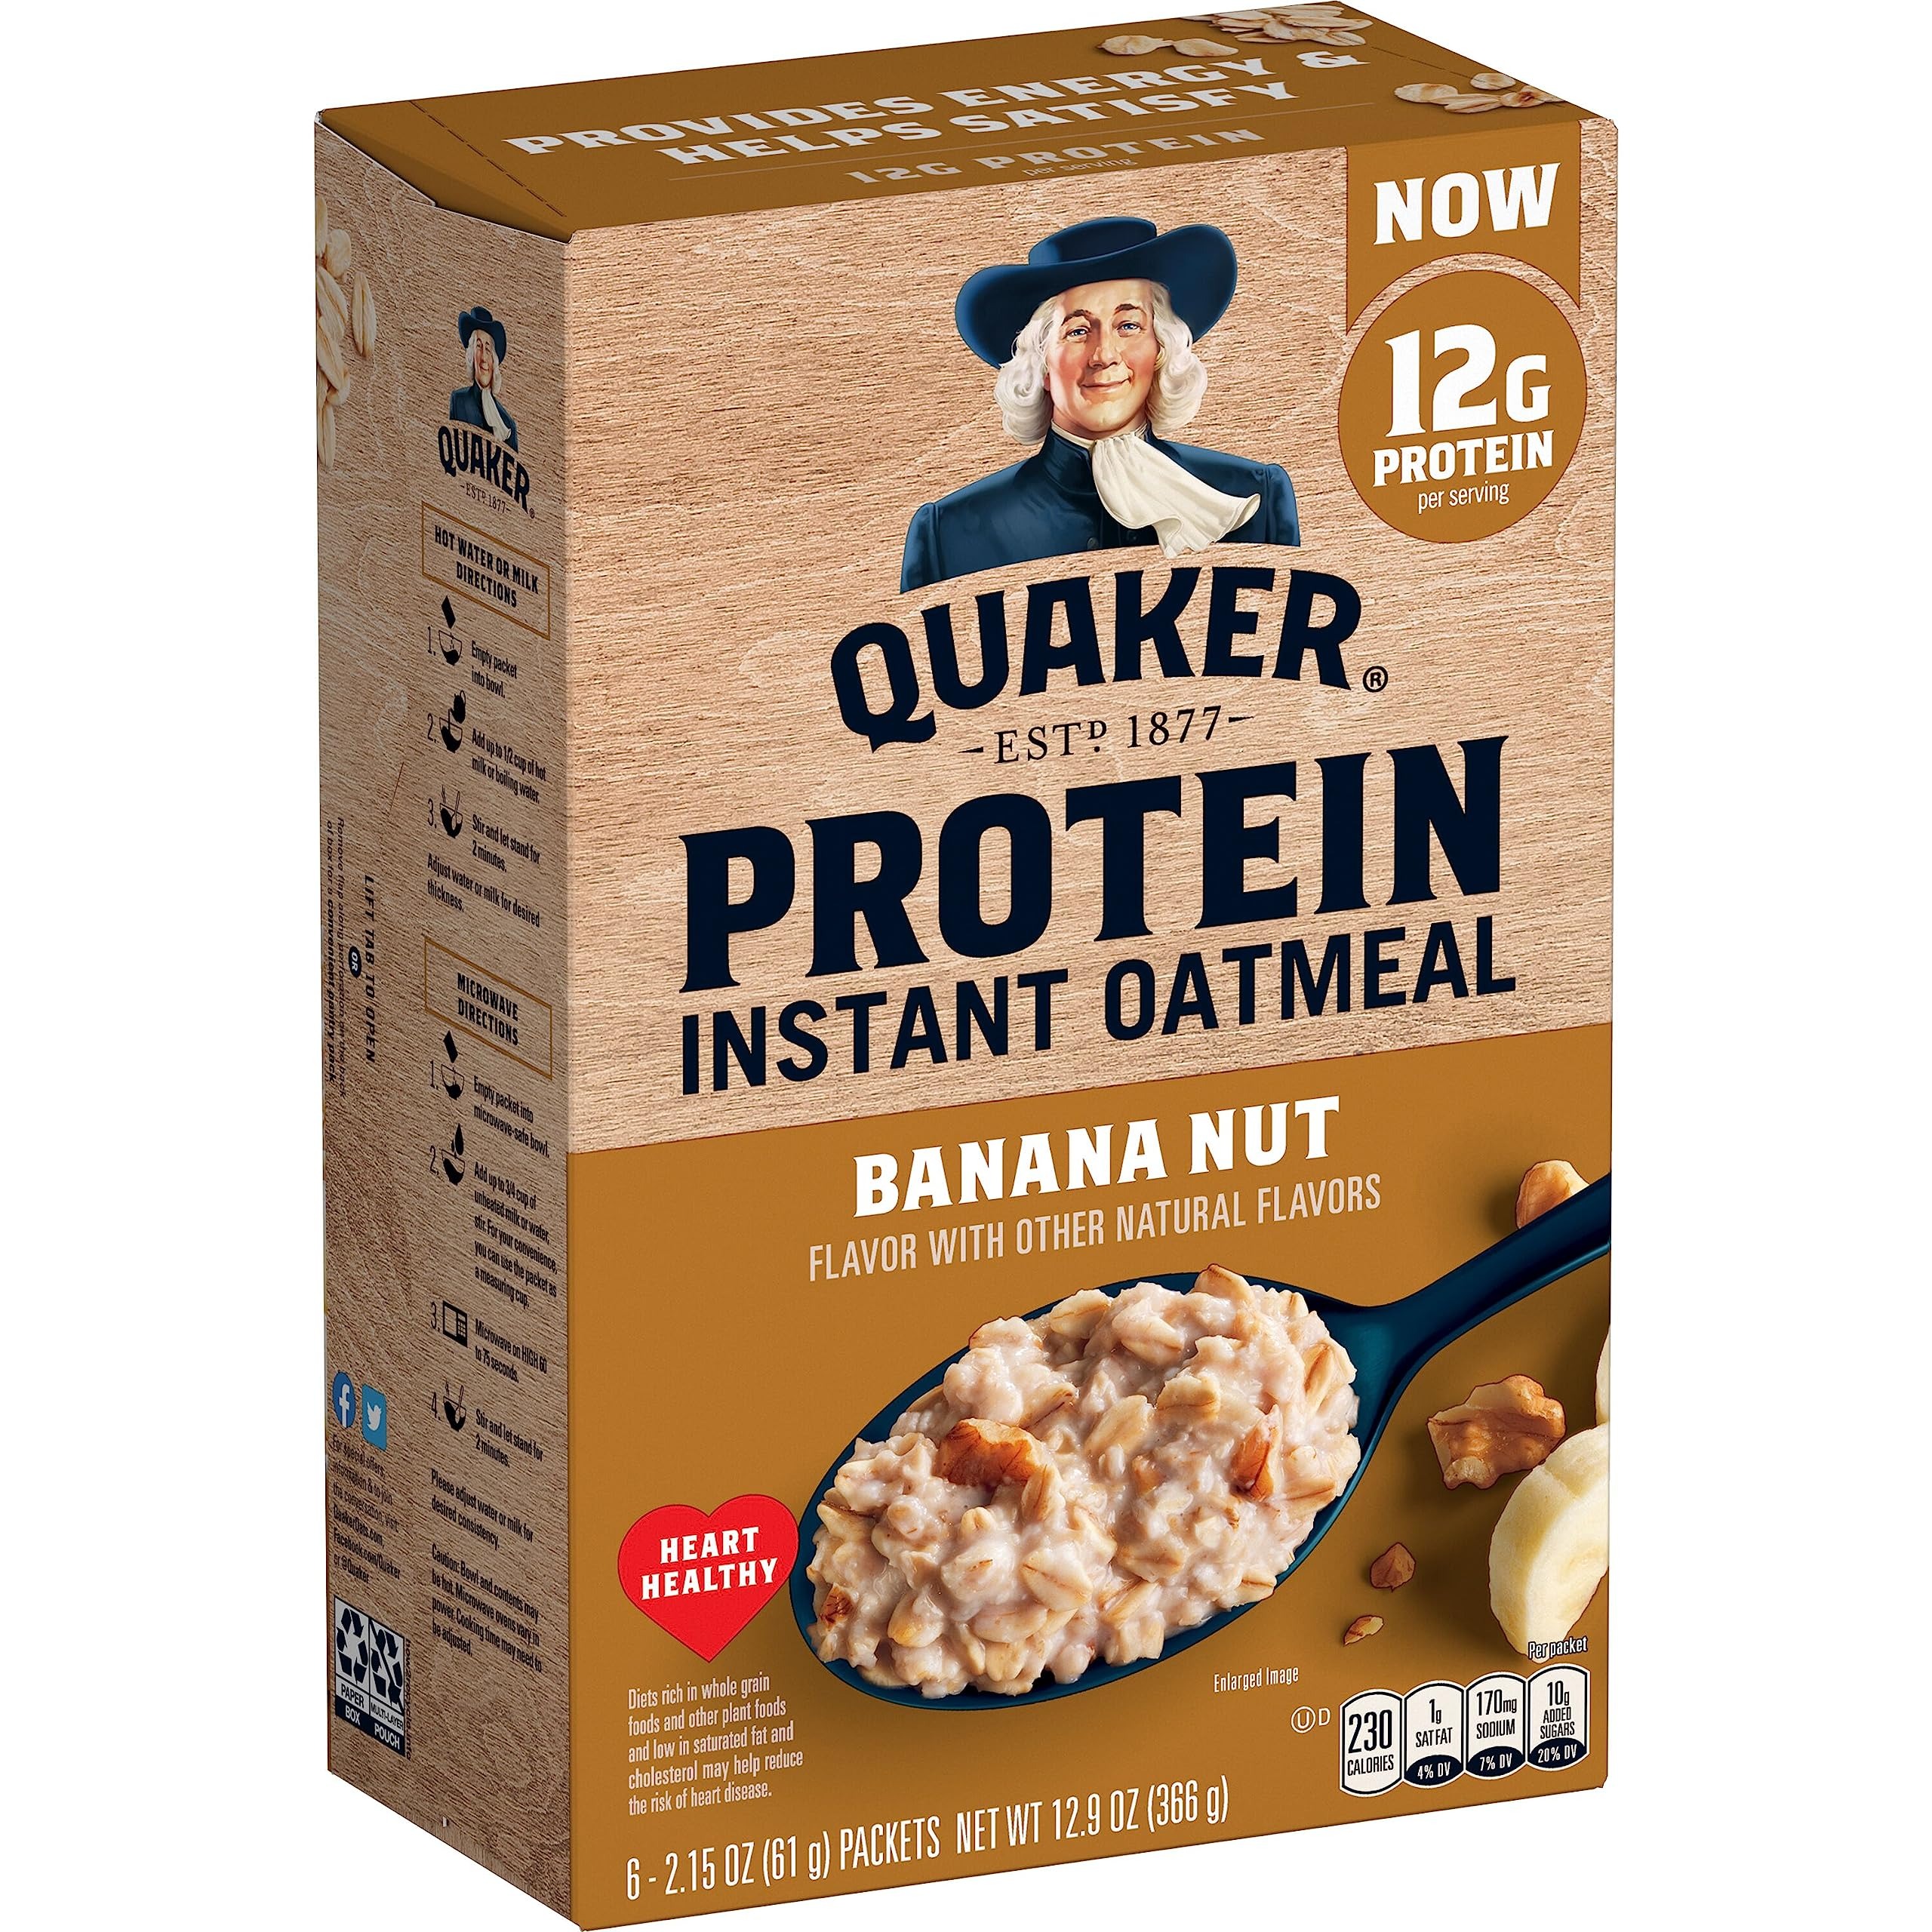
Item Name: Quaker, Protein Instant Oatmeal, Banana Nut, 12.9 Oz, 6 Count (Pack of 1)
Bullet Point 1: Sweet banana flavor with crunch of walnuts
Bullet Point 2: Quaker Instant Oatmeal is made from 100% whole grain Quaker Oats
Bullet Point 3: 40 grams of whole grains per serving and 10 grams of protein per serving
Bullet Point 4: Just add water or milk and heat in the microwave
Bullet Point 5: Also available in Cranberry Almond flavor
Value: 12.9
Unit: Ounce

Price: 4.99